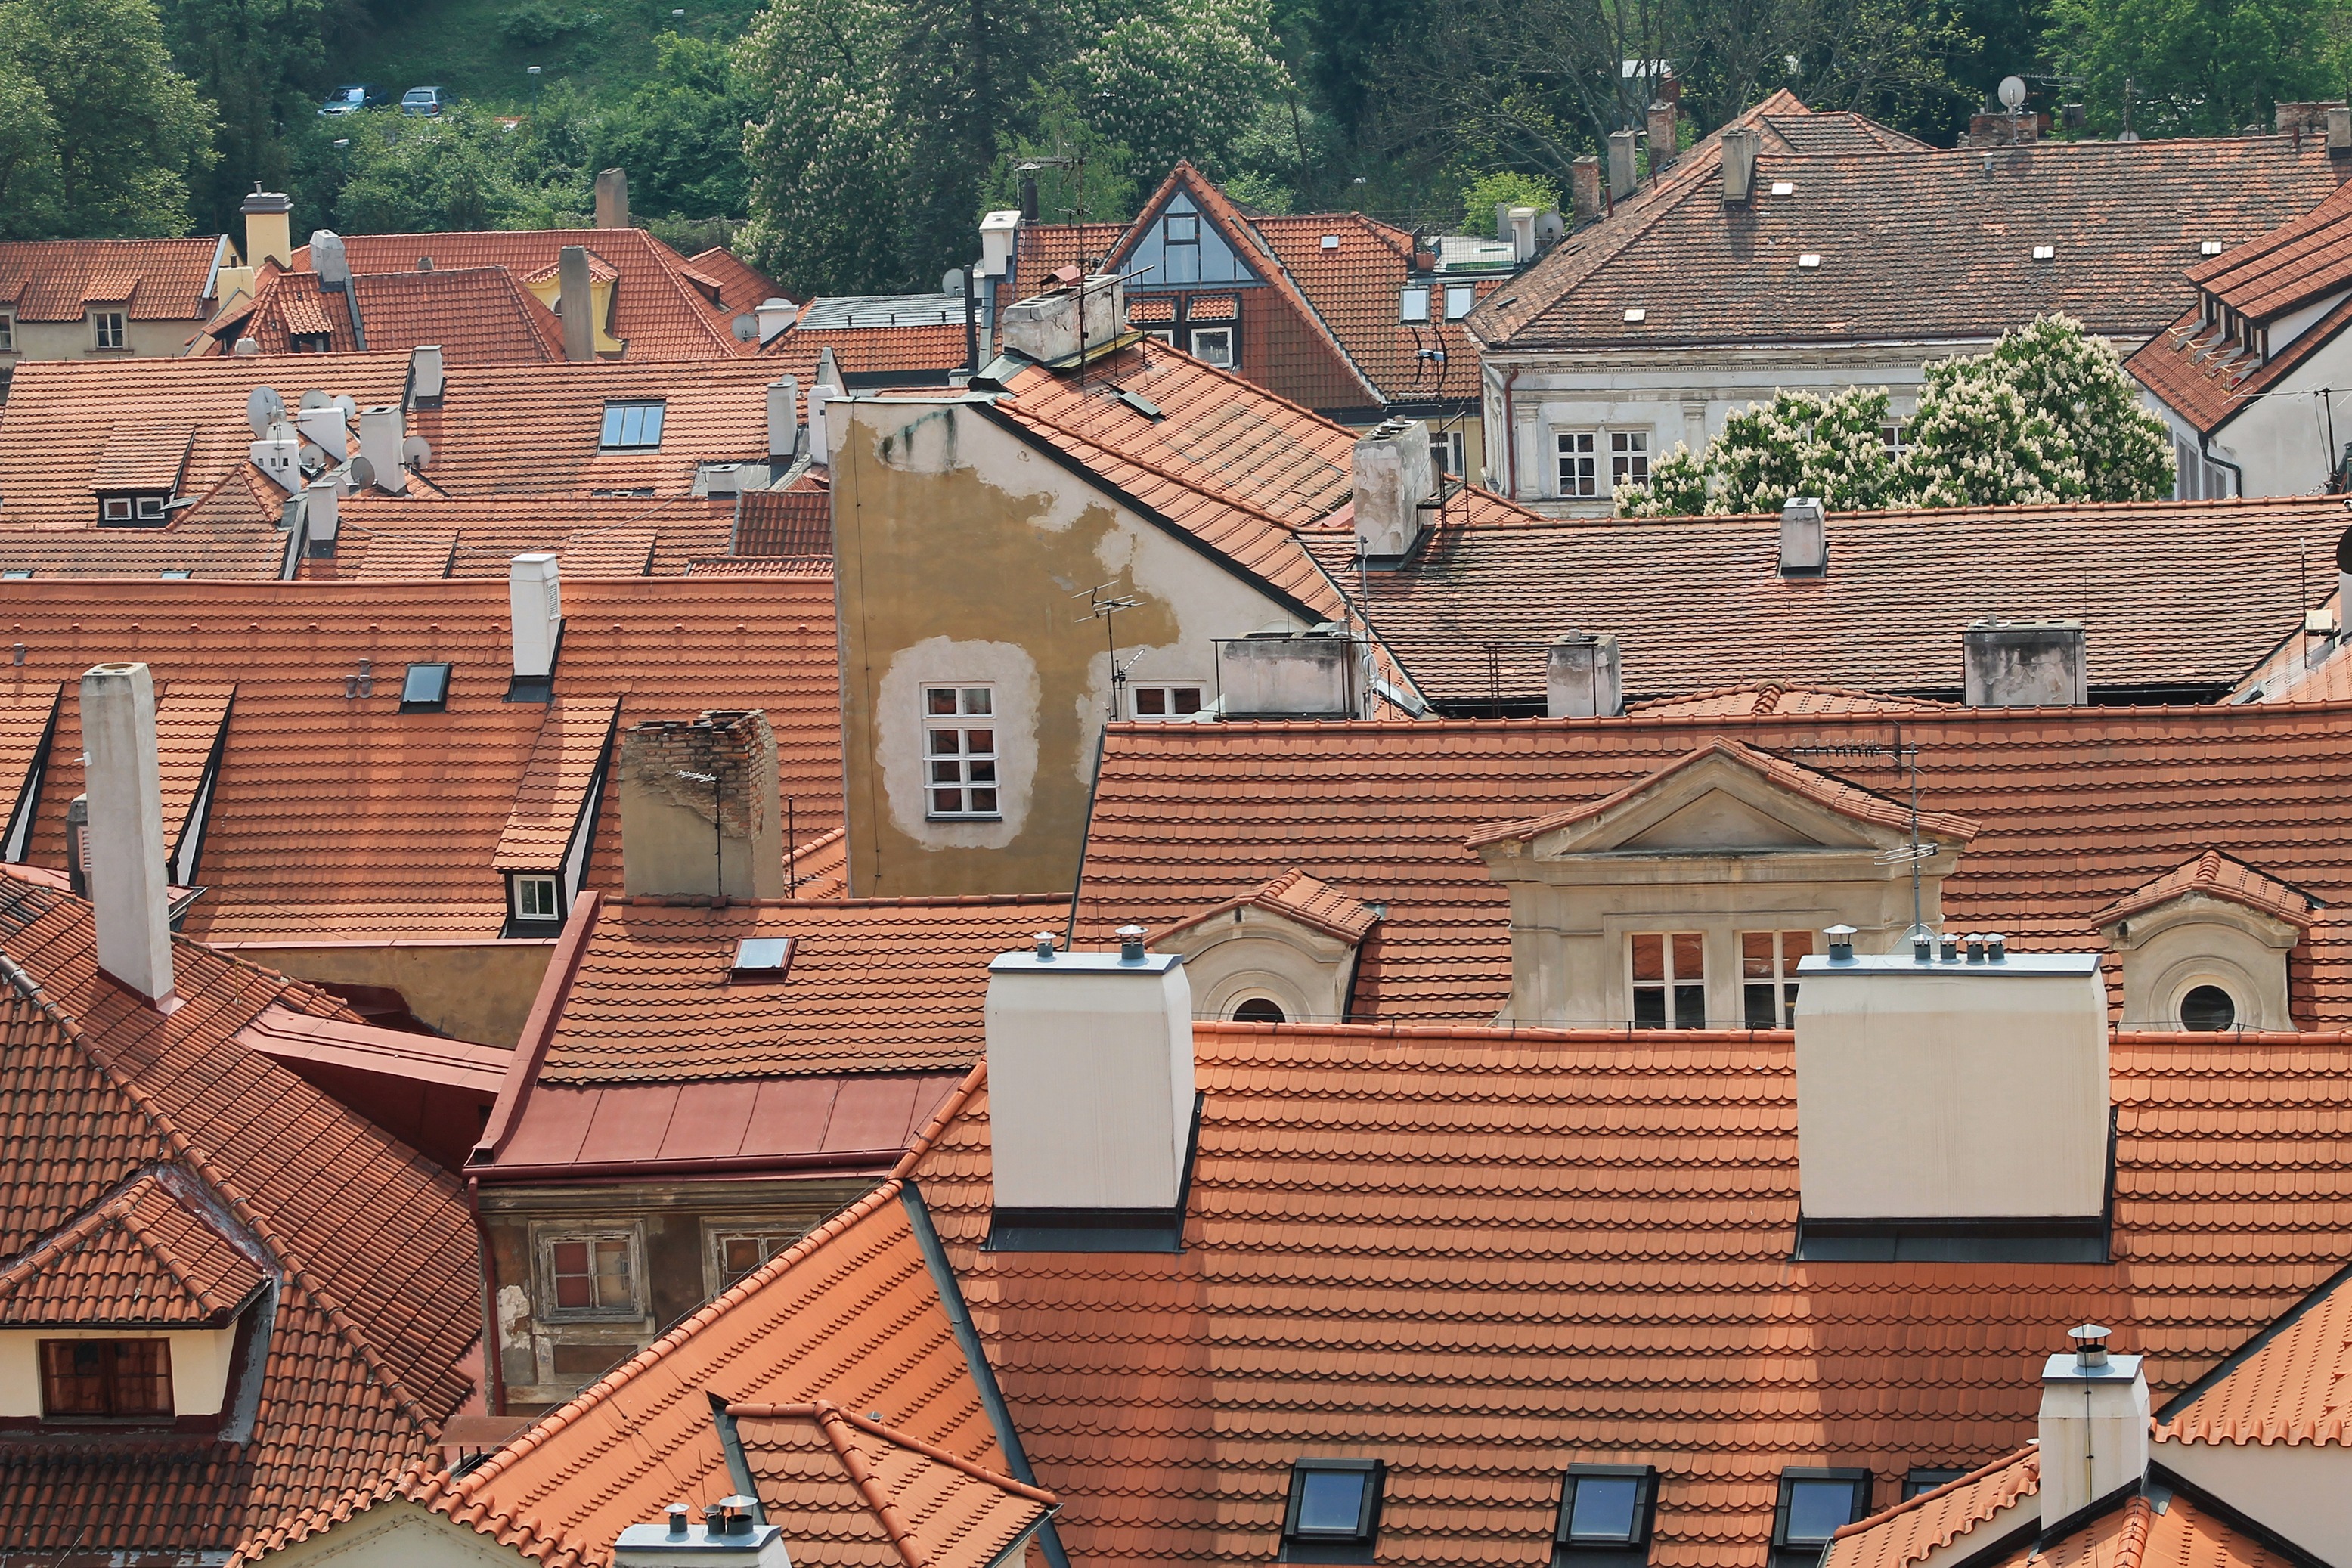
architecture, structure, wood, street, house, town, roof, city, home, urban, wall, cityscape, village, suburb, facade, prague, brick, buildings, houses, brickwork, czech republic, neighbourhood, urban area, residential area, human settlement, outdoor structure